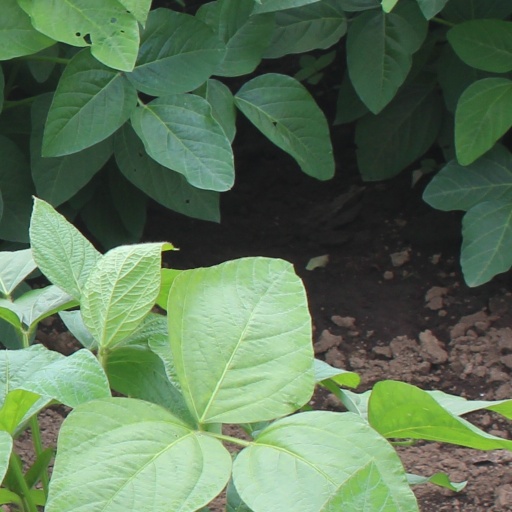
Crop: soybean